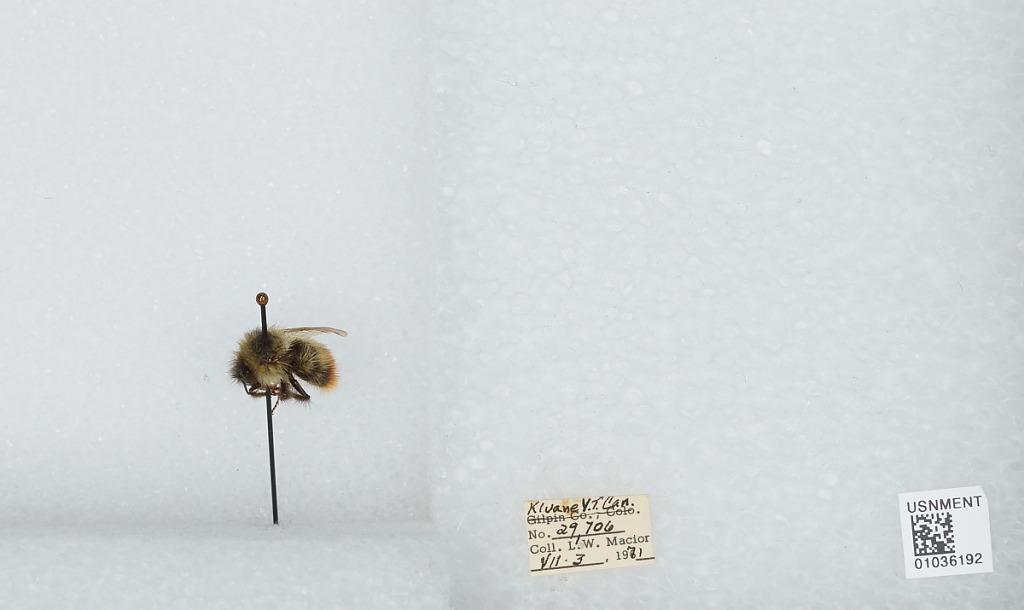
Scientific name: Bombus (Pyrobombus) mixtus Cresson
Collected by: L. Macior
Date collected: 1971-7-3
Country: Canada
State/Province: Yukon Territory
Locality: Kluane
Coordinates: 60.75, -139.5